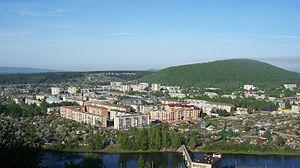
Acha est une ville de l'oblast de Tcheliabinsk, en Russie et le centre administratif du raïon d'Acha. Sa population s'élevait à 31 152 habitants en 2013.